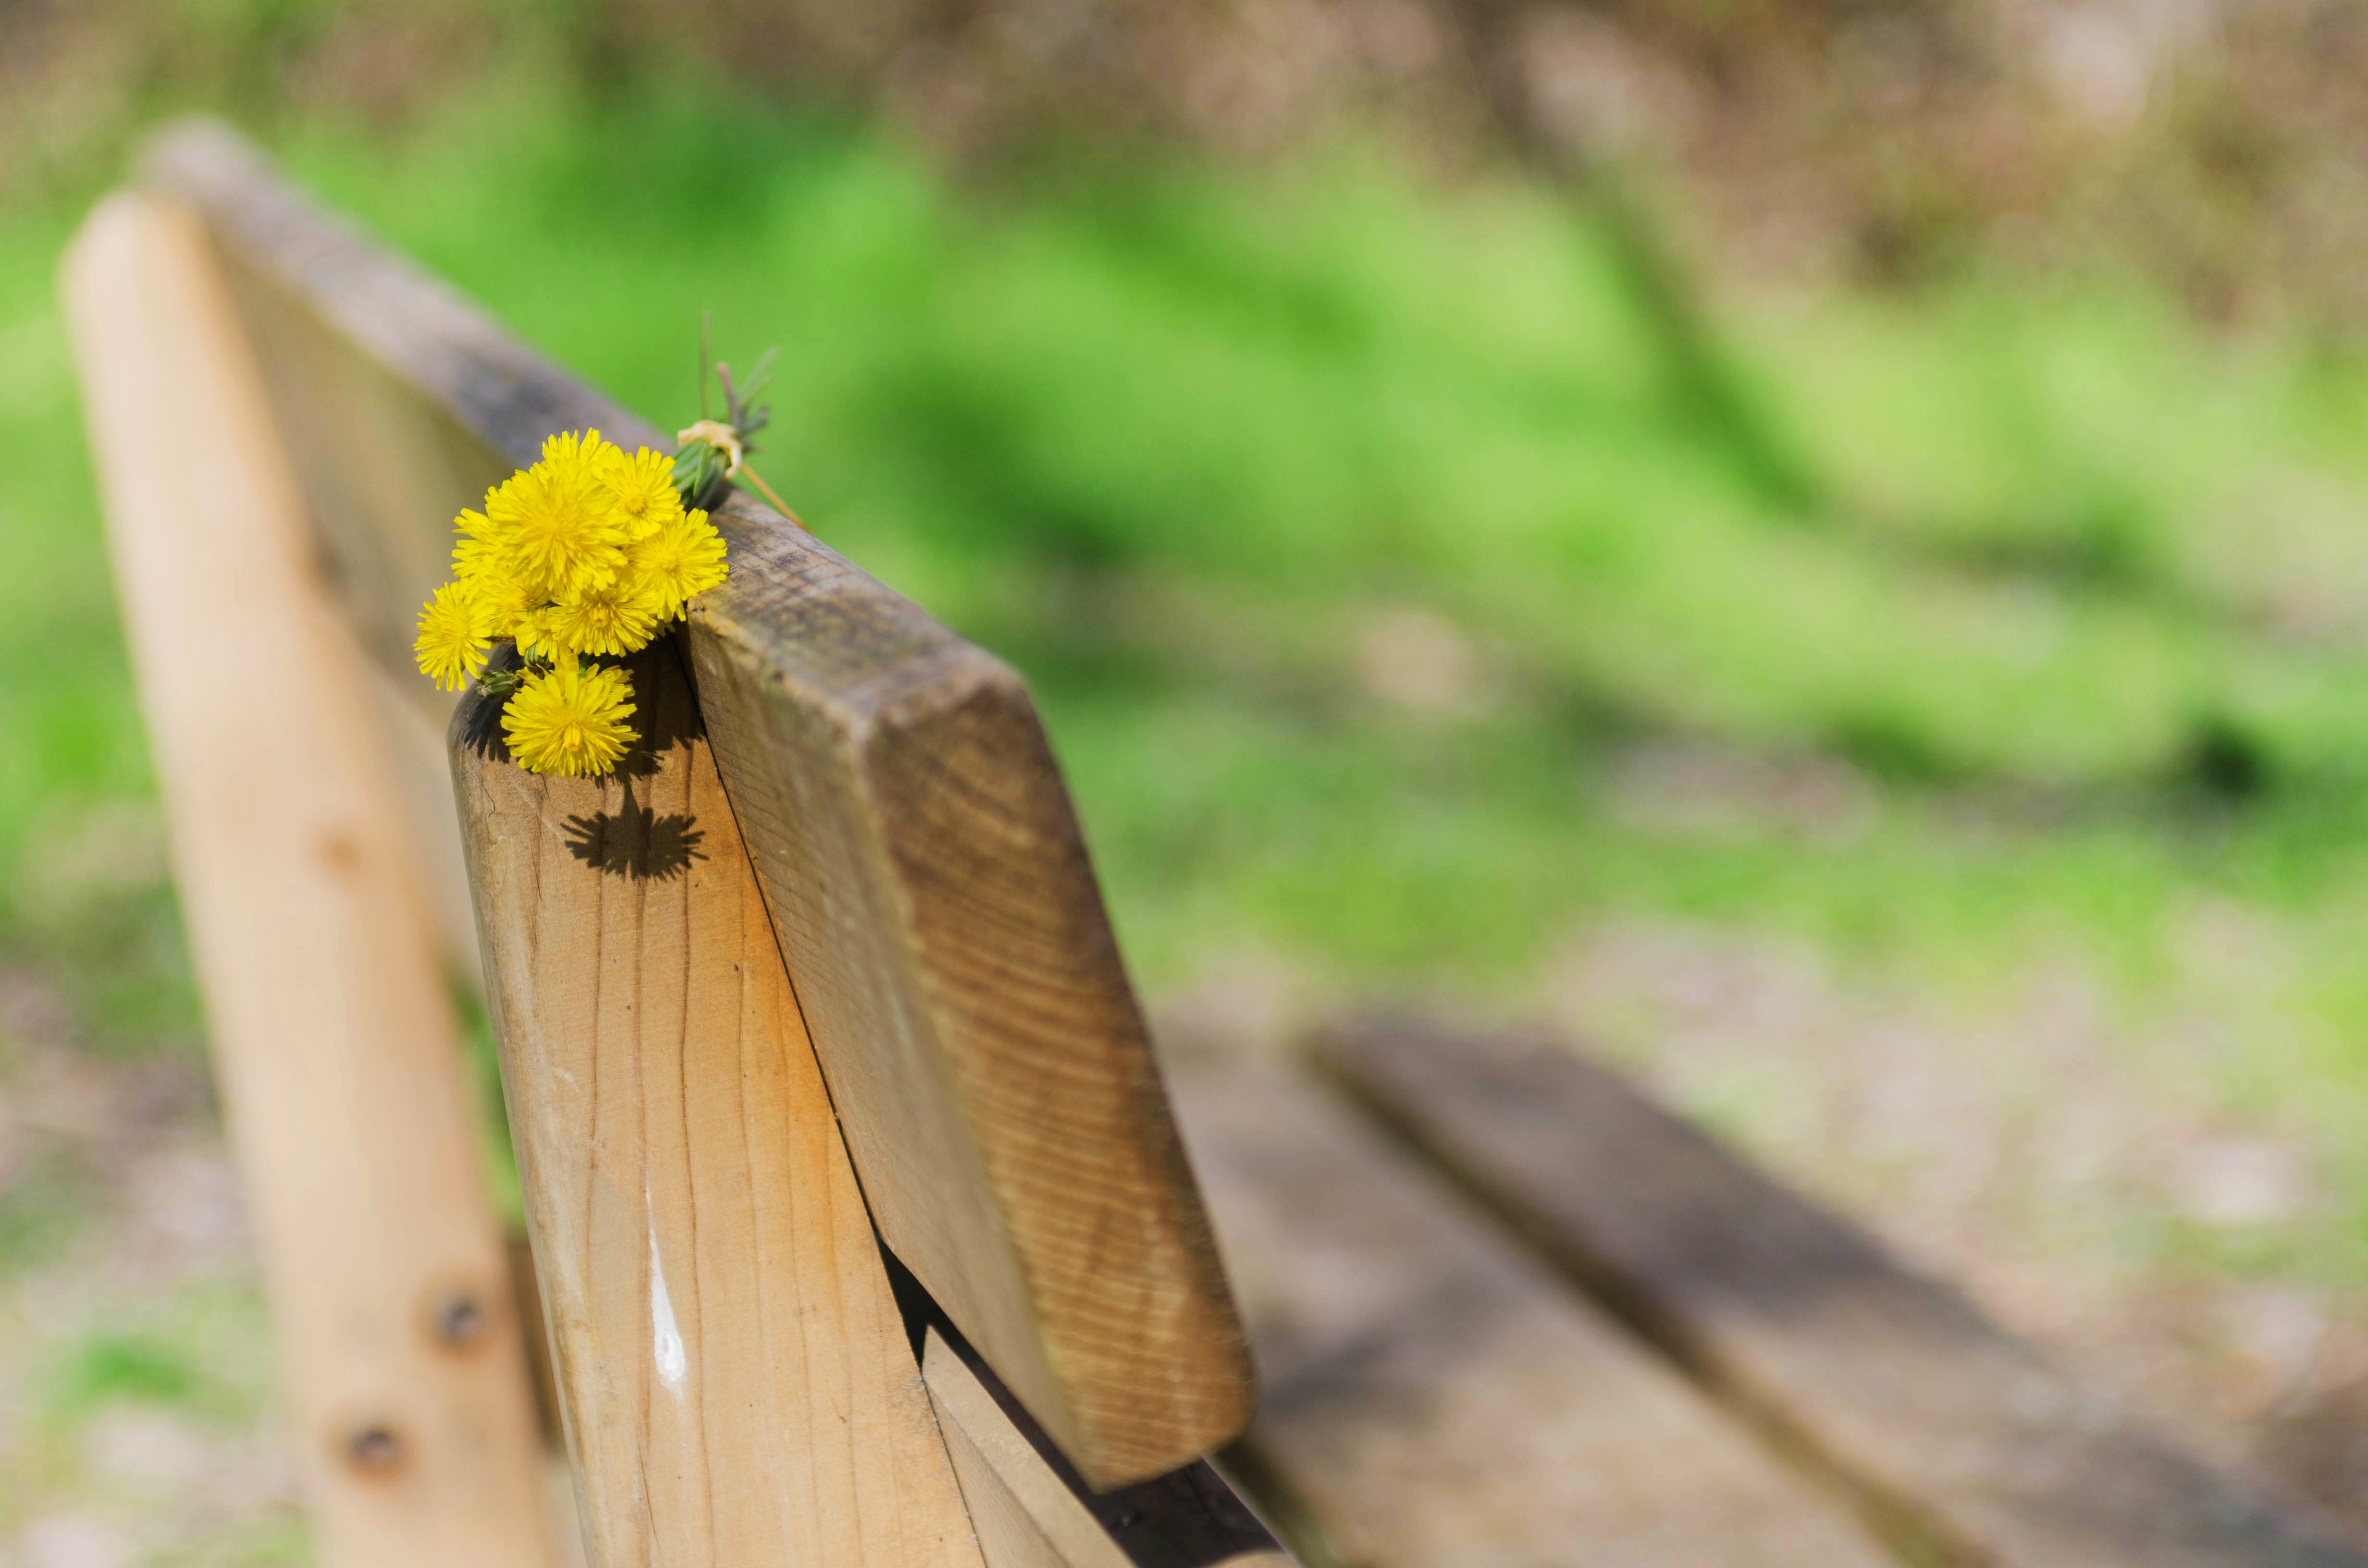
nature, branch, wood, leaf, flower, wildlife, green, insect, butterfly, yellow, flora, fauna, invertebrate, flowers, close up, wild flowers, bank, macro photography, pollinator, moths and butterflies